Salomon Kalou

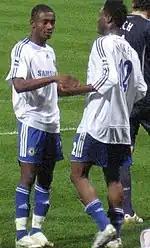
Kalou with Mikel John Obi

Kalou continued his good form into the season that followed, scoring his first goal of the campaign against Manchester City in Chelsea's 6–0 victory at Stamford Bridge and the opening goal against Derby County in a 2–0 win.